Foyles Building

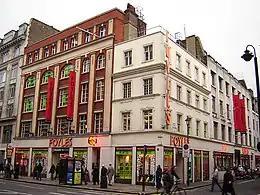
The Foyles Building, 2006

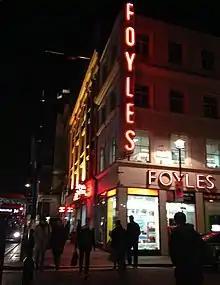
At night

The Foyles Building at 111–119 Charing Cross Road and 1–12 Manette Street, London, was the flagship store of the Foyles bookshop chain from 1929 to 2014, and at one time, the world's largest bookshop. The business moved next door to 107–109 Charing Cross Road in 2014, in a redevelopment of the old Saint Martin's School of Art building. The building was demolished in 2017.